Margaret W. Burcham

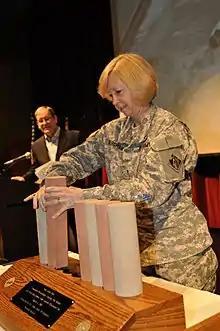
Margaret Burcham

Margaret Williams Burcham is a retired brigadier general of the United States Army. She was the first female brigadier general in the United States Army Corps of Engineers.